Chevrolet Tahoe

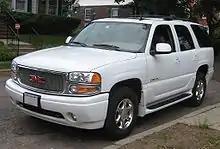
2006 GMC Yukon Denali

For 1999, GM also introduced the Yukon Denali as the Cadillac Escalade to give its flagship brand its own luxury SUV. While sharing a nearly identical exterior with the Yukon Denali (differing only in badging and grille design), the Escalade was fitted with additional Zebrano wood trim, redesigned front and rear seats (with perforated leather). As OnStar was standard (optional on the Denali), only two options were available for the Escalade: the rear door configuration (split tailgate or Suburban-style barn doors) and a center-console cellular telephone (dealer installed).